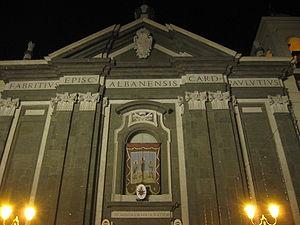
La Cathédrale San Pancrazio est une basilique et une cathédrale catholique romaine dans la ville d'Albano Laziale, dans la province de Rome et la région du Latium, en Italie. Elle est le siège du diocèse suburbicaire d'Albano.